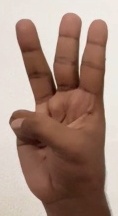
ASL sign: W